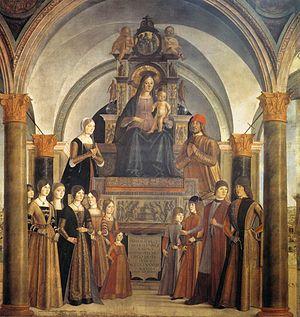
La Basilique San Giacomo Maggiore est un édifice religieux situé Piazza Rossini à Bologne en Italie.